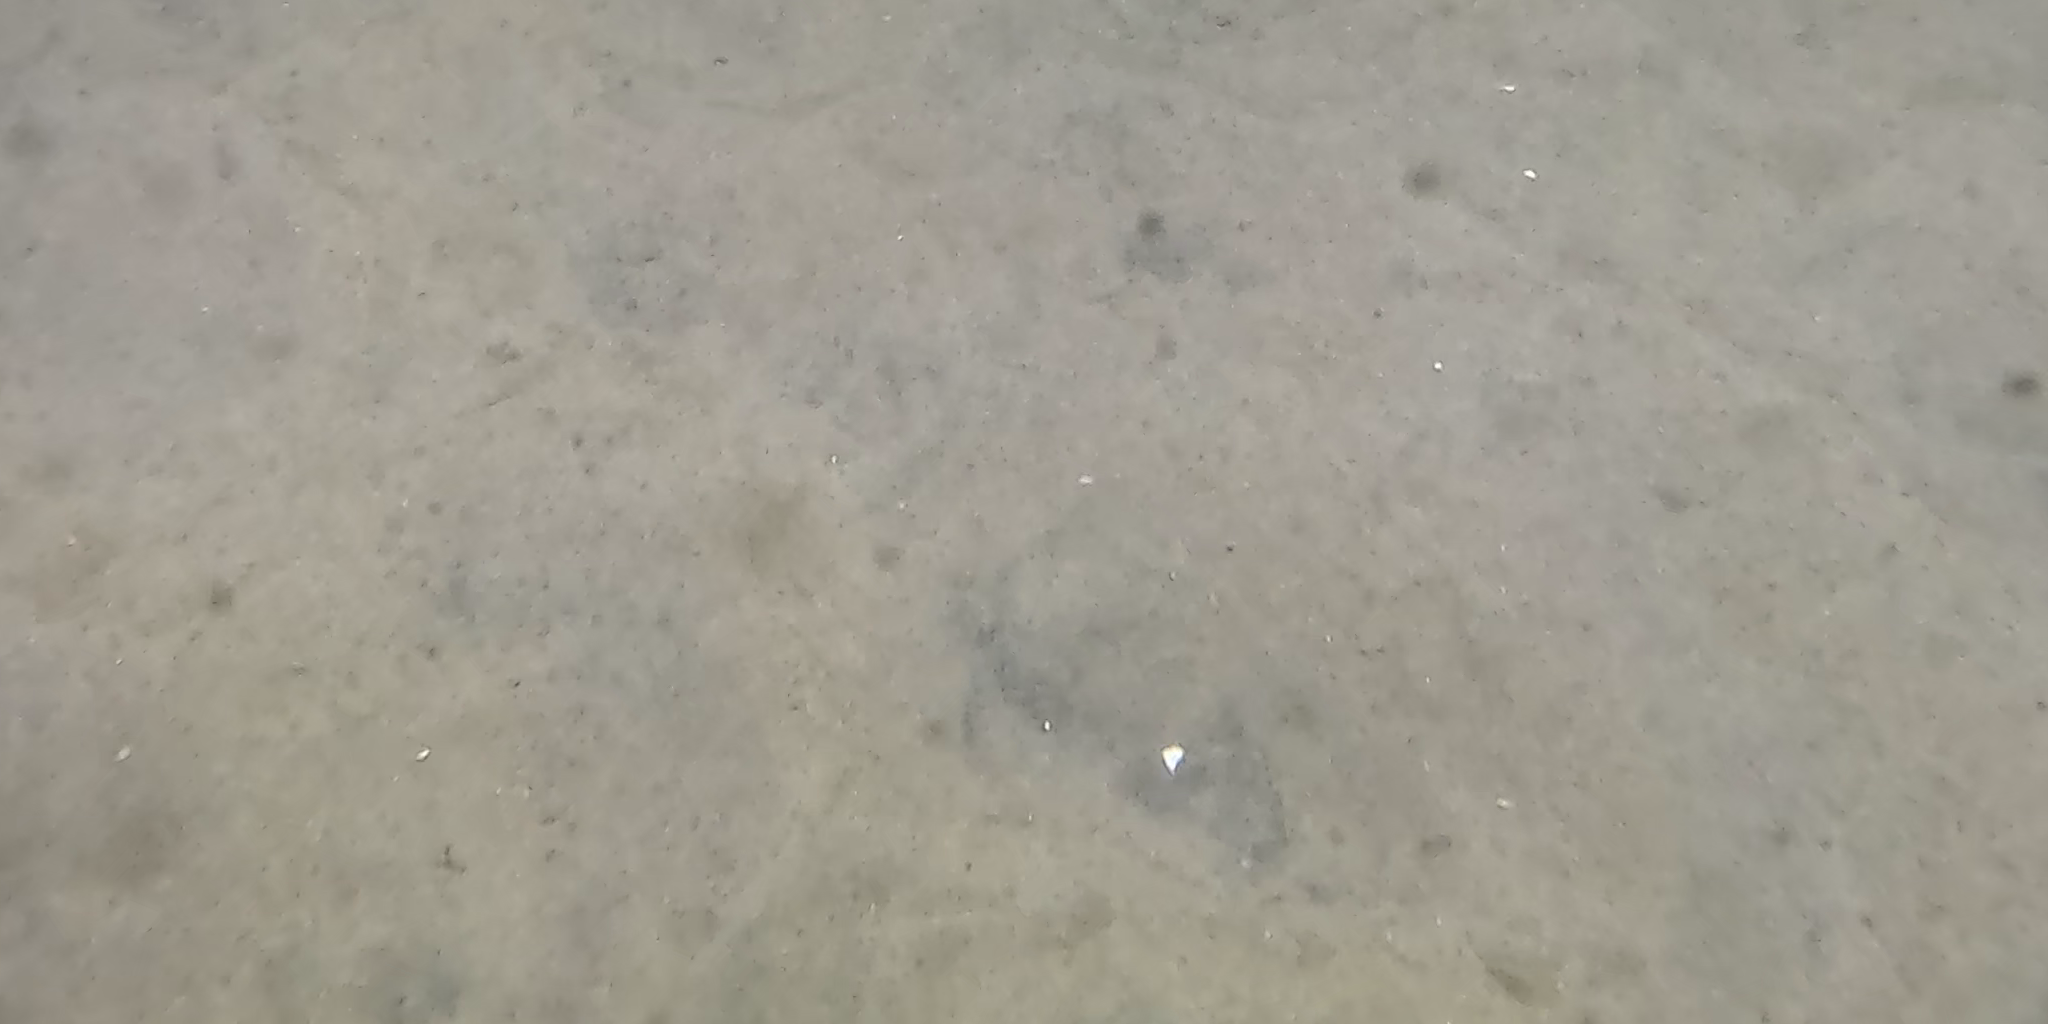
Seabed habitat: sand